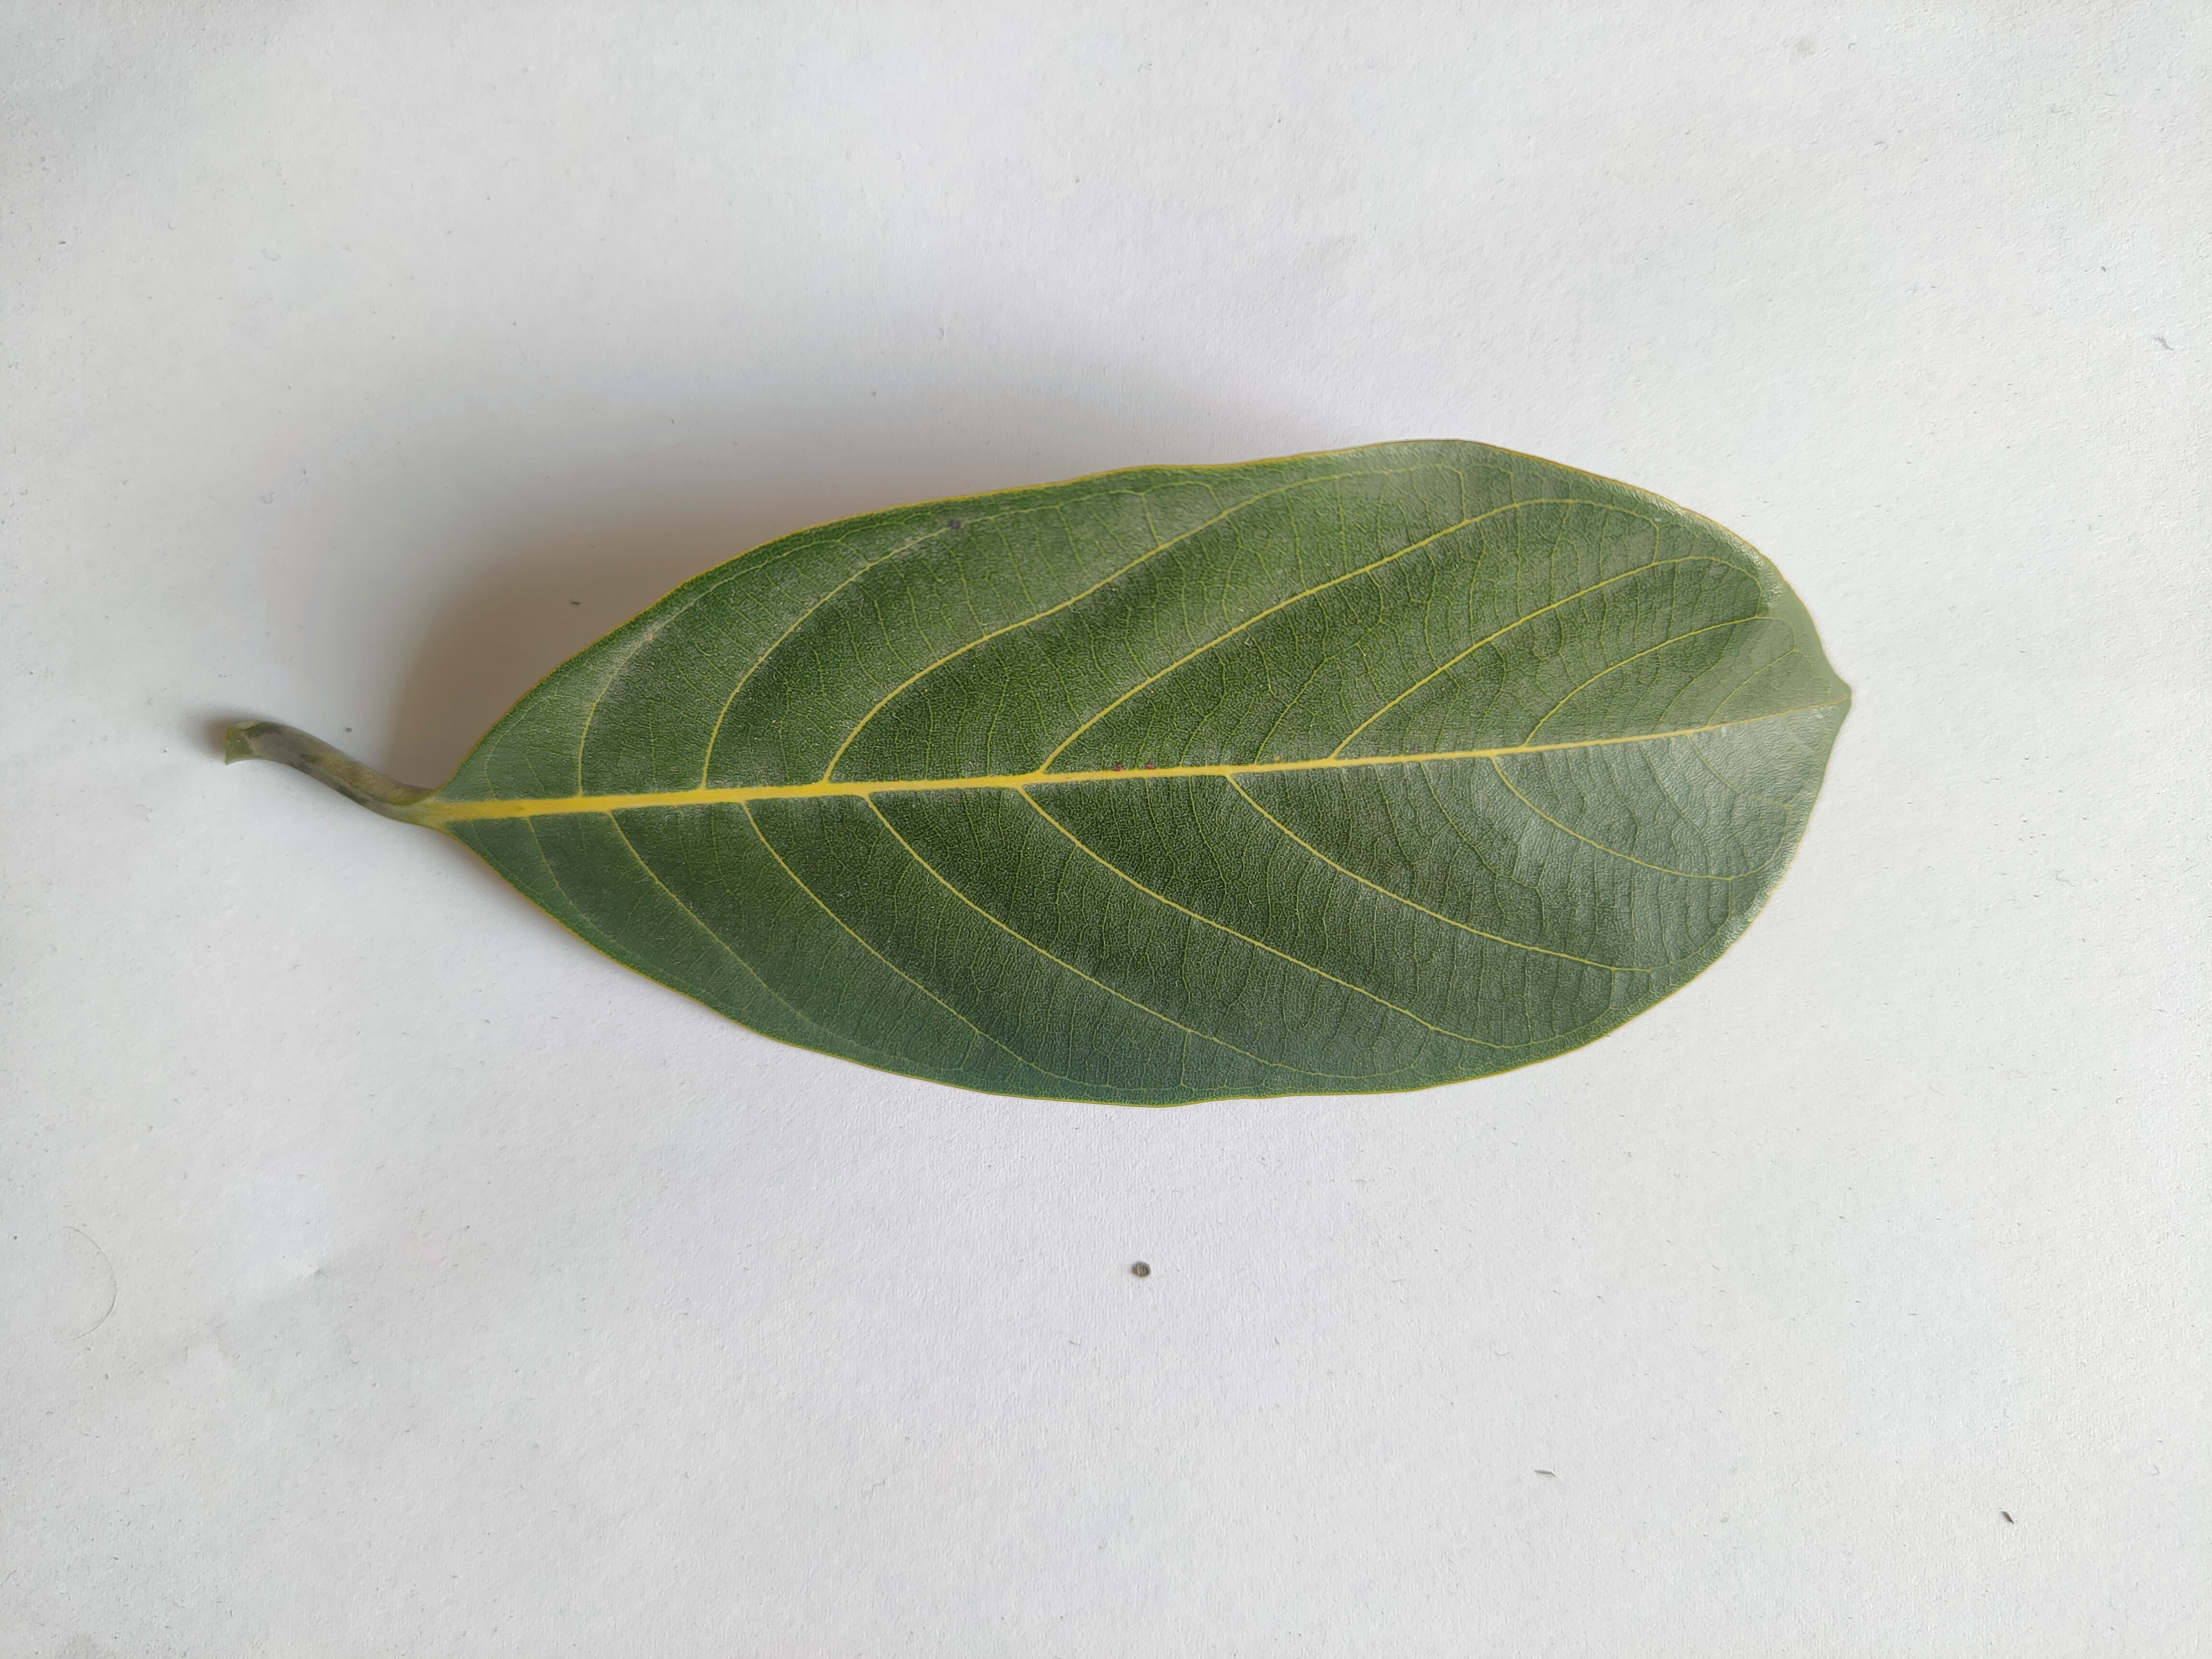
Leaf variety: Jackfruit